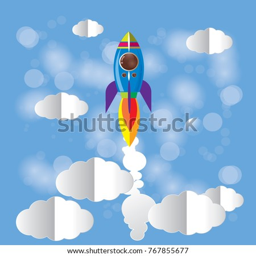
rocket soaring into the blue sky through the clouds .